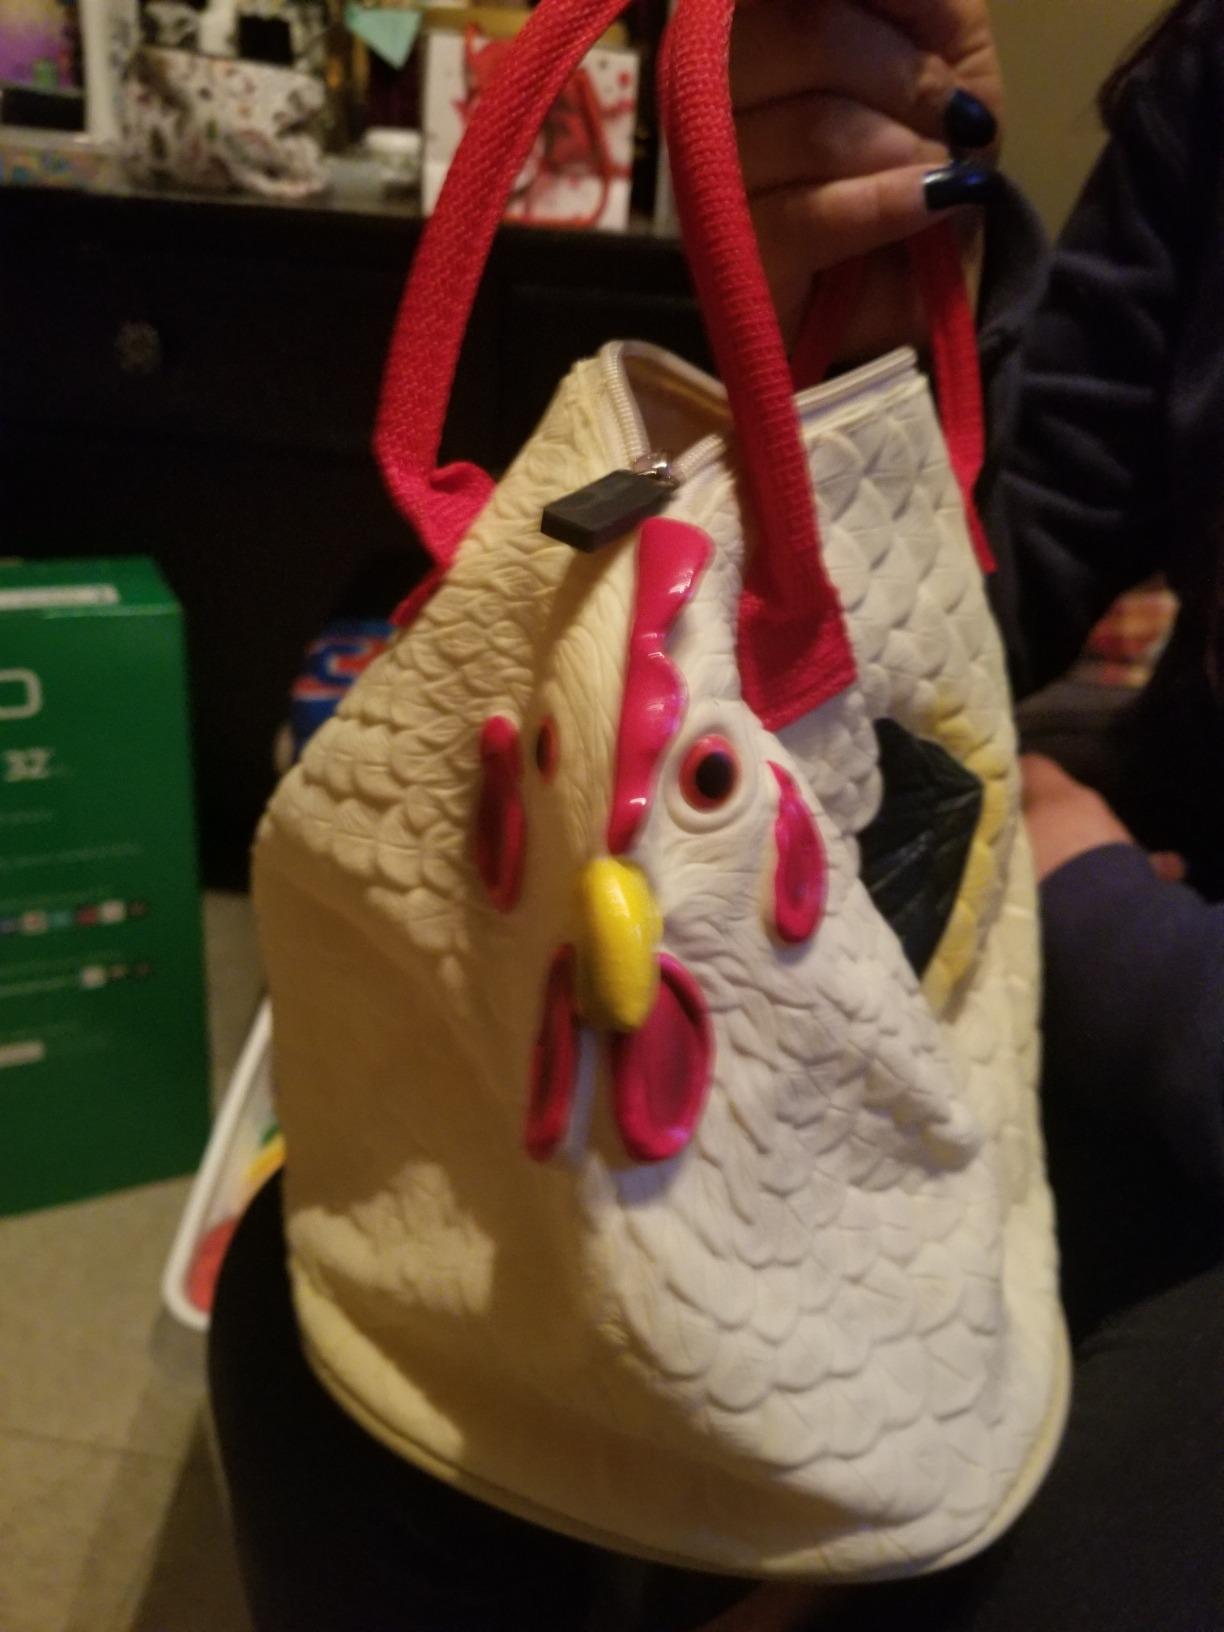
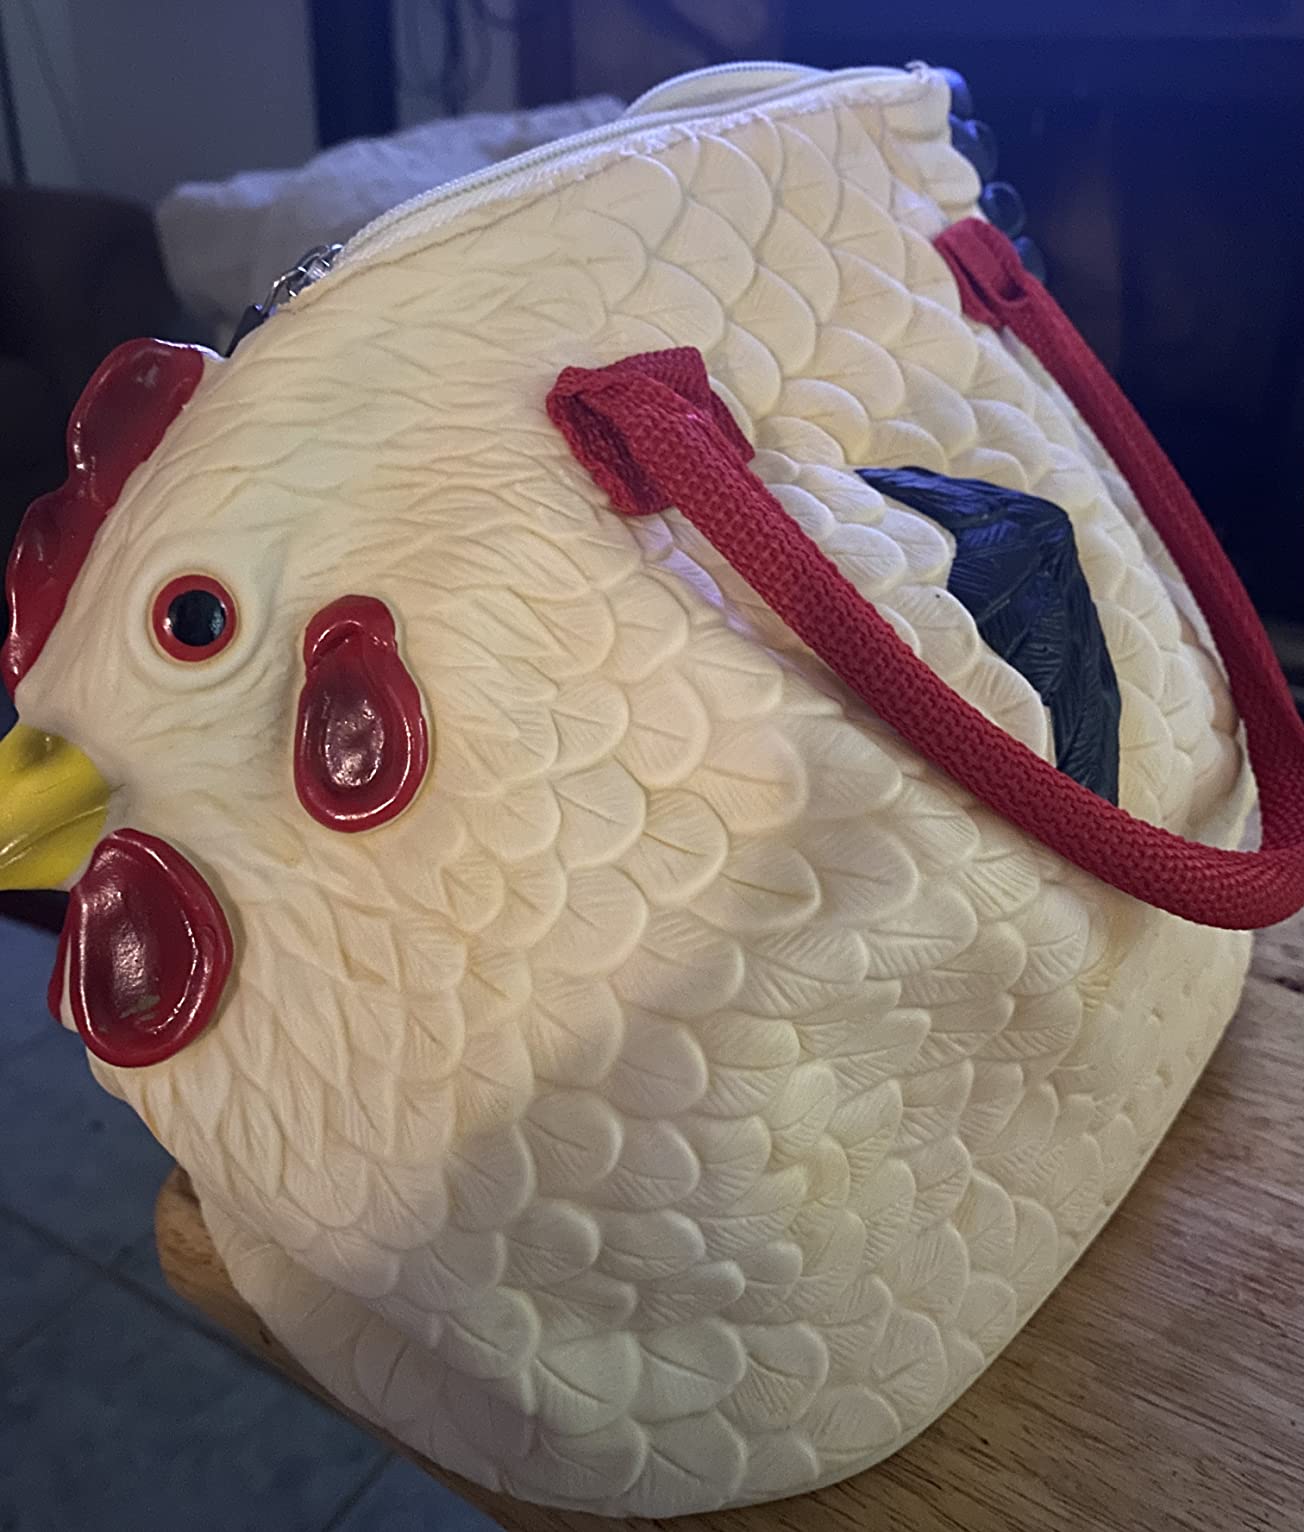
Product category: accessories_handbag
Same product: yes